Neolithic in China

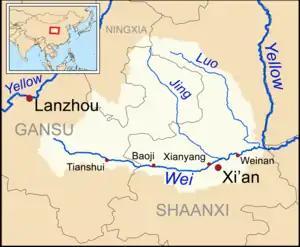
The course of the Wei River, a tributary of the Yellow River, in northern China

To give a revealing example of the effects of climate, the vast lands located north of the lower part of the Wei River were, it seems, covered by vegetation and deep lakes, and a large part of this region was likely uninhabited. At the same time, small areas increasingly populated began to multiply here and there, with all the practices typical of the Neolithic: a production-based economy, followed by rivalries over possession of the most fertile areas.